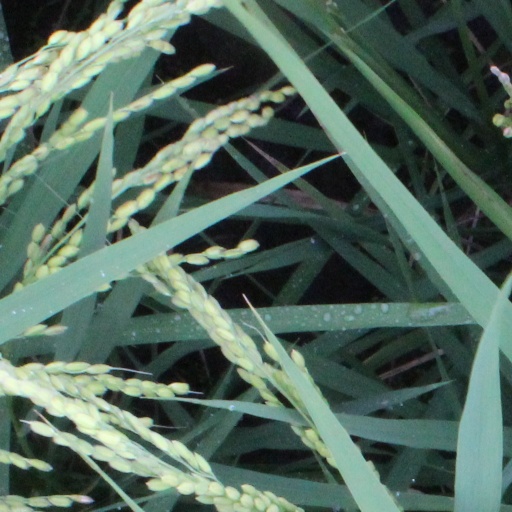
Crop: rice